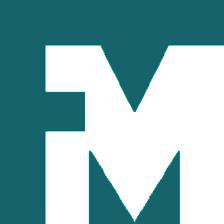
Building: Florida Museum of Natural History
Country: United States of America
Year built: 1891
Natural history museum in Florida, United States "Florida Museum" redirects here. For other uses, see List of museums in Florida . Florida Museum of Natural History Gainesville, Florida Established 1891 Location 3215 Hull Rd., Gainesville, Florida Coordinates 29°38′10″N 82°22′12″W / 29.63611°N 82.37000°W / 29.63611; -82.37000 Type Natural history Visitors 200,000 est. 2007 Director Dr. Douglas S. Jones. Public transit access Family Housing Stop Route 20 & 21, RTS Website Official website The Florida Museum of Natural History ( FLMNH ) is Florida 's official state-sponsored and chartered natural history museum . Its main facilities are located at 3215 Hull Road on the campus of the University of Florida in Gainesville . The main public exhibit facility, Powell Hall and the attached McGuire Center, is located in the Cultural Plaza, which it shares with the Samuel P. Harn Museum of Art and the Curtis M. Phillips Center for the Performing Arts . The main research facility and former public exhibits building, Dickinson Hall, is located on the east side of campus at the corner of Museum Road and Newell Drive. On April 18, 2012, the American Institute of Architects 's Florida chapter placed Dickinson Hall on its list of Florida Architecture: 100 Years. 100 Places as the Florida Museum of Natural History / Formerly Florida Museum of Natural Sciences. Powell Hall's permanent public exhibits focus on the flora, fauna, fossils, and historic peoples of the state of Florida. The museum does not charge for admission to most exhibits; the exceptions are the Butterfly Rainforest and certain traveling exhibits. The museum's collections were first used for teaching at Florida Agriculture College in Lake City in the 1800s, and were relocated to the campus of the University of Florida in 1906. The museum was chartered as the state's official natural history museum by the Florida Legislature in 1917. Formerly known as the Florida State Museum , the name was changed in 1988 to more accurately reflect the museum's mission and help avoid confusion with Florida State University , which is located in Tallahassee . Research The Florida Museum of Natural History received $8 million in annual research revenue in 2024. History Enabling legislation A waterfall in the Butterfly Rainforest The role of the Florida Museum of Natural History as the official natural history museum for Florida, according to Florida Statute §1004.56,  is "to make scientific investigations toward the sustained development of natural resources and a greater appreciation of human cultural heritage". Current facilities In the over 100 years of operation, the Florida Museum of Natural History has been housed in several buildings, from the Seagle Building in downtown Gainesville, to the three halls on campus and one off-site research facility. Dickinson Hall Dickinson Hall Dickinson Hall, opened in 1971, is located on Museum Road.  It currently houses over 25 million objects and artifacts in its collections, which include ichthyology , paleontology (both vertebrate and invertebrate), botany , paleobotany and palynology , herpetology , malacology , mammalogy , ornithology , environmental archaeology , historical archaeology , archeology of the Caribbean and Florida, and the ethnography of Latin and North Americas. It also houses a state-of-the-art Molecular Systematics and Evolutionary Genetics lab. Powell Hall Located in the University of Florida Cultural Plaza, Powell Hall was constructed in 1995. It serves, along with the connected McGuire Center, as the main exhibits and public programs facility. Powell Hall was partially funded from a gift of $3 million from two University of Florida alumni couples; Bob and Ann and Steve and Carol Powell of Fort Lauderdale, and with matching funds from the National Endowment for the Humanities and from the Florida state government. Randell Research Center Main article: Pineland Archeological District In 1996, the Randell family gave 53 acres (210,000 m 2 ) of a 240-acre (0.97 km 2 ), internationally significant Pineland Site Complex in Lee County to the University of Florida, which the museum now operates as the Randell Research Center. This research and education program is an extension of the museum's Southwest Florida Project and "Year of the Indian" archeology/education project. In 2008, the Randell Research Center completed a two-year program to plant more than 800 native trees to replace ones destroyed in the 2004 hurricanes Charley and Frances. McGuire Center for Lepidoptera and Biodiversity The outside of the McGuire Center for Biodiversity and Lepodoptra In 2000, William W. McGuire , then CEO of UnitedHealth Group , gave a $4.2 million gift to establish the William W. and Nadine M. McGuire Center for Lepidoptera and Biodiversity. This gift was one of the largest private gifts ever given to foster research on insects, and was matched from the State of Florida Alec Courtelis Facilities Enhancement Challenge Grant Program. The McGuires later gave another $3 million to fund final construction of the center. This new $12 million facility for Lepidoptera research and public exhibits opened in August 2004. The center houses a collection of more than 10 million butterfly and moth specimens, making it one of the largest collections of Lepidoptera in the world, rivaling that of the Natural History Museum in London . The collection includes extinct species. It started with around four million specimens, with space for significant further expansion. The collection brings together those from the Allyn Museum in Sarasota , other University of Florida collections, and the State of Florida 's Division of Plant Industry collections. A lab in the McGuire Center The McGuire Center for Lepidoptera and Biodiversity serves both research and public education functions. The center includes the living Butterfly Rainforest and exhibit space that features information about Lepidoptera and rain forests worldwide, as well as 39,000 square feet (3,600 m 2 ) of research laboratories and collection space. The research space includes laboratories focusing on molecular genetics , scanning electron microscopy , image analysis, conservation and captive propagation of endangered species, optical microscopy, and specimen preparation, as well as classrooms and offices for 12 faculty curators, collection managers, and other staff. Some of the research laboratories and collections can be viewed through glass panels at the back of the museum. Public exhibits Butterfly Rainforest A queen (left) and a monarch (right) in the Butterfly Rainforest. The Butterfly Rainforest is a display of live butterflies in a large, outdoor enclosed space attached to the museum. It is the main exhibit in the McGuire Center which is accessed from the main entrance of Powell Hall. At any given time, the exhibit contains over 50 species of butterfly and moth species, totaling some 1,000 individuals. The butterflies are brought from around the world as chrysalises and released into the exhibit after emerging as adults. There are live butterfly releases every weekday at 2 p.m. Florida Fossils: Evolution of Life & Land A collection of fossils in the Florida Fossil Hall. Located in Powell Hall, the $2.5 million, 5,000-square-foot (460 m 2 ) exhibit describes the history of the Florida Platform through five geologic time periods. The exhibition takes visitors on a walk through time beginning in the Eocene epoch, when Florida was underwater. Visitors travel through the Eocene , Oligocene , Miocene , Pliocene and Pleistocene epochs and see Florida's first land animals, evolving grasslands and savannahs and the land bridge between North and South America that formed about 3 million years ago. The exhibit ends with the arrival of the first humans in Florida near the end of the Pleistocene. Over 90 percent of the exhibit's 500 fossils are real, and many were found within 100 miles (160 km) of Gainesville. The entrance to the hall showcases six fossil shark jaws, ranging in height from 2–9 feet. The exhibition begins with five extinction events described in dioramas that lead visitors onto the Florida Platform at about 66 million years ago, also known as the Dawn of the Age of Mammals . Displays include a primitive-toothed whale in the Eocene, a pig-like, extinct mammal from the Oligocene, a Miocene rhinoceros being attacked by two saber-toothed, cat-like animals, a 15-foot (4.6 m)-tall sloth standing on its hind legs in the Pliocene area and a 500,000-year-old jaguar chasing a peccary from the Pleistocene epoch. The time periods also include artwork by paleoartists from around the world, including a 9-foot (2.7 m)-tall steel sculpture of an extinct Terror Bird, Titanis walleri . South Florida People & Environments This exhibit, is also in Powell Hall, the South Florida Hall consists of ten exhibit galleries that occupy a total of 6,050 square feet (562 m 2 ). The sequence of galleries is designed to give visitors a variety of experiences, including 3-D immersion environments and more focused learning centers. Visitors enter the exhibit through a re-created scene of a Calusa fishing village as it may have looked about 500 years ago. A young Calusa boy carries home a shark on his shoulder, and behind him lies the village and view toward the Gulf of Mexico . Just past the village are four large glass wall panels depicting southwest Florida Indian art and environments. These images suggest the richness and complexity of both the cultural and natural history of the region. Beyond the panels is an orientation area, large enough for docents and teachers to gather a small group and introduce the exhibit. Interpretive panels preview the content and themes of the hall, augmented by a collage mural of south Florida people and environments. Mangrove Boardwalk Gallery Visitors walk onto a wooden boardwalk into a full-scale re-creation of a southwest Florida mangrove forest and sea grass estuary. The boardwalk passes through mangrove trees, mudflats, and simulated water. Insect, bird, and water sounds combine with slow changes in lighting to capture the feeling of the environment. A huge 360-degree mural painting extends the view to distant barrier islands, bird rookeries, an upland area, and the heart of mangrove forests. Interpretive panels introduce the critical stories of the rich estuarine environment. Natural Habitats Center This gallery features exhibits about the environments of South Florida. Underwater Walk-through The giant estuary in the Southwest Florida Hall. This gallery features a 12-times life-size underwater scene to explore the tiny organisms that sustain the estuary. Large sculptures of plants, fish, and invertebrates surround the walkway, and shimmering underwater light adds a sense of reality to the scene. Fishing Heritage Gallery The Fishing Heritage Gallery tells the story of 6,000 years of fishing. This artifact-rich gallery highlights 6,000 years of fishing along Florida's Gulf coast . Displays focus on the fishing industry of the Calusa , their predecessors, and traditions that carried into the 20th century. We explore the significance of maritime adaptation as a basis for social and political complexity. Included are topics such as fish, nets, native and post-contact fishing techniques, watercraft, and waterworks. Visitors will learn about the remarkable engineering endeavors of the Calusa, who constructed large canals across southwest Florida; and the long-lived net-fishing tradition. Interactive multimedia stations illustrate topics such as net making and cordage manufacture, and a miniature diorama of a fishing village captures the essence of Calusa fishing. Artifacts include 1,000-year-old palm-fiber fishing nets, Calusa net-making tools, a wide range of shell tools, and an ancient wooden canoe paddle. Calusa Mound and Village The dominant feature of this gallery is a large picture window and view of an outdoor mound. Sculptures of a Calusa family stand on the mound next to a palm-thatched house, suggesting that the visitor is looking outside and into the past. Inside, interpretive panels discuss mounds and Calusa town plans. Next to the window, an interactive model shows a cutaway view of a mound and explains archaeologists' methods of interpreting the past. Calusa Leader's House The inside of the chief's hut in the Southwest Florida Hall. This gallery showcases the society of the Calusa through a dramatic re-created scene. Visitors enter a palm-thatched building and find themselves in a Calusa leader's house during a political ceremony. Subdued lights and sounds of singing add drama to a scene of six human sculptures, based on known individuals from historic Spanish documents. The setting is the Calusa capital town of Calos, about the year 1564. A distant chief is visiting the Calusa leader and his close associates. Interpretive panels explain topics such as Calusa politics, social organization, and spiritual beliefs. Artifacts from the museum's collections complement the stories and include shell, bone, and metal ornaments as well as objects traded to the Calusa from places as far away as Missouri . South Florida's Native American Legacy Gallery The Legacy Gallery presents some of the most rare and interesting objects in the South Florida collections. These include a 1,000-year-old hand-carved wooden panel with a painting of the near-extinct ivory-billed woodpecker , a wooden panel with a painted alligator , wooden figurines of animals and humans, ornaments made from precious metals, and numerous other carved wooden and bone objects. Interpretive panels discuss South Florida sites of special significance, including the remarkable "wet sites" that can yield detailed information when excavated with care and when recovered objects are appropriately treated. A multimedia interactive further explains the process of properly preserving and caring for wet-site materials. Today's South Florida Indian People This gallery is devoted to the Indian people who live in South Florida today: the Seminole and Miccosukee . Interpretive panels address their history and their living traditions. Display cases feature many of the interesting objects from the museum's collections, including patchwork clothing, woodwork, basketry, silverwork, and artifacts from early Seminole sites. Northwest Florida: Waterways & Wildlife This area is designed so that visitors move through different habitats as if they were traveling westward in the Florida panhandle. First there is hammock forest with a highly detailed, 25-foot (7.6 m)-high wrap-around mural featuring 50 different plants and animals located from high in the trees to under logs on the forest floor. The cave is a continuing exhibit from Dickinson Hall, and shows the inside of a northwest Florida cave, modeled after one found in Marianna Caverns State Park. There is information about minerals, hydrology , cave life and the fossils found in the cave's limestone layers. The pitcher plant bog exhibit was modeled after bog communities around Eglin Air Force Base . Seepage bogs are characterized by saturated, highly acidic, sandy soil and are dominated by low growing plant species, such as grasses and carnivorous plants. A related exhibit with a change in scale shows larger-than-life pitcher plants . The river scene represents 700 years ago on the banks of the Apalachicola River , with a 360-degree wraparound forest mural. There is also a Native American trading scene from c. 1300 AD showing an exchange between peoples of the Fort Walton culture and the Etowah . Northwest Florida rivers are filled with fossilized remains of now-extinct vertebrate animal species, and examples of these are featured in this exhibit along with many archaeological and ethnographic artifacts from the museum's collections. The tidal march exhibit explains why the tidal marsh is an important ecosystem and what the specialized adaptations are that needed to survive there, as the changing tides constantly alter water and salinity levels. A coastal diorama depicts dune habitats from the barrier islands from Panama City to Pensacola , and shows an osprey in flight, bird nests from the museum's collections, a cross-section of a sea turtle nest and coastal water sounds. The final exhibit in this section is a floor-to-ceiling curved lagoon case, depicting how different sessile intertidal species stratify their habitats in the tidal zone. Jars with preserved specimens from the Ichthyology collection demonstrate the diversity of bony fishes from this habitat. Florida Wildflower and Butterfly Garden This garden is located next to the west side of the McGuire Center. The Florida Wildflower Council appropriated funds from the Florida wildflower license tag revenue in order to fund this garden, the accompanying brochure, and a wildflower and butterfly display in the Florida Museum of Natural History. The display shows the life cycles of four butterflies, and depicts how the plants they use change in appearance over the four seasons. Changing Gallery Sue visited in 2002. The Changing Gallery is a 5,000 sq ft (460 m 2 ) hall, also located in Powell Hall, which has hosted the Megalodon Exhibit, Hatching the Past, Chocolate, Tibet Exhibit and Sue the Tyrannosaurus rex and Inside Africa, both from the Field Museum in Chicago, Il. As of February 2019 [update] exhibits include Permian Monsters: Life Before the Dinosaurs and Whale People: Protectors of the Sea. From October 7, 2023 to April 21, 2024 the Changing Gallery hosted Antarctic Dinosaurs , also from the Field Museum. Research collections With the exception of the Lepidoptera collection, located in the McGuire Center, almost all other research collections are located in Dickinson Hall. Lepidoptera This collection, unlike the rest of the museum's collections, is housed at the McGuire Center.  This department is relatively new when compared to the other collections and departments although their research is quite extensive. Mammalogy West Indian manatee Since 1992, the mammalogy collection at Dickinson Hall has undergone rapid growth and expansion. Between 1979 and 2007, the collection has doubled, increasing from 14,000 to over 30,000 specimens. Since 2002, the Florida Museum has acquired the University of Miami's cetacean collection and the U.S. Fish and Wildlife Service's manatee collection. The mammalogy collection has roughly 30,618 cataloged specimens and approximately 1,000 non-cataloged specimens. It consists primarily of skins and skulls, although entire skeletons have been prepared from all specimens acquired since 1992. There are 205 large tanned skins and 4,500, roughly 16% of the collection, has been preserved in fluid.  The collection is preponderated by small mammals, primarily rodents and bats, from the southeastern US, the Caribbean, Latin America, South-America and  2,600 specimens from Pakistan. An important component of the mammalogy collection is the marine mammal collection, consisting of 310 manatee, dolphin and over five hundred whales.   The large size of the collection is  the result of a long-term cooperative effort with the U.S. National Biological Service 's Sirenia research project, Marine Mammal  Stranding Network, researchers David and Melba Caldwell, and Marineland of Florida . Other major collections that have been acquired and/or cataloged over the past 15 years include: Cross Florida Barge Canal collection (Florida Game & Fresh Water Fish Commission - 1,800 small mammals) Bowen collection of beach mice, Peromyscus polionotus (Bowen 1968) - 3,400 James Layne collection of small mammals from Archbold Biological Station (2,100). Involvement with the Florida Panther Recovery Program has resulted in the only significant collection of this endangered subspecies in the entire United States with fewer than 50 individuals. Average growth rate of the collection between 1989 and 1994 is 640 specimens per year, and 800 specimens per year for the previous 5 years; this is double the growth recorded for 1972-1979 of 290 specimens per year as reported in the survey of North American collections of recent mammals. Orphaned or donated collections account for approximately 60% of reported growth. The mammal collection is primarily a research collection, but experiences a broad range of uses beyond this primary function. It is used as a teaching collection for undergraduate and graduate students; reference collection for law enforcement as a forensic identification of endangered species; as a reference collection for carnivore feeding studies i.e. owl pellet and scat analysis;  a comparative material for students and faculty of zoo archeology and vertebrate paleontology (post-cranial skeletal collection).  As part of a large university, the uses of the collection are diverse including applications in biomedical studies, wildlife dentistry, and even studies of environmental contaminants. As the concern for Florida's environment increases, so does the monitoring of habitats and species by state and federal biologists, resulting in an increased interest in the historical and recent distributions of mammals in Florida by a variety of state and federal agencies. Ichthyology The Florida Museum of Natural History ichthyological collection was ranked as the tenth most important fish specimen resource in the North America and the second highest by the ranking National Center by the American Society of Ichthyologists and Herpetologists. Since that survey was completed, the 65,000 lot University of Miami collection was transferred and is currently being integrated into complete collection. The collection itself contains more than 197,000 cataloged lots of which there are 2.15 million specimens, representing more than 7,000 species. In addition, there is an unsorted backlog of about 25,000 lots, about 250,000 specimens. Most of the uncatalogued and backlog material was acquired through transfer of the important collections previously housed at the National Marine Fisheries Service biological laboratories in Miami , Pascagoula, MS , and the University of Miami . The collection currently contains primary and secondary types of more than 325 taxa of freshwater and marine fishes. The osteological collection comprises 2,500 lots of disarticulated skeletons representing over 320 species. Skeletal holdings emphasize the southeastern United States, Caribbean , Central American and northwestern South American ichthyofaunas . Representative specimens of over 200 species have been cleared and stained. A radiograph collection and the original field notes of numerous individuals and organizations, including station sheets for virtually all U.S. Fish and Wildlife Service / National Marine Fisheries Service and University of Miami research vessels, are maintained. The principal strengths of the fish collection are, in approximate order of importance, its holdings of (1) western and eastern Atlantic shelf and deep water marine fishes, (2) western Atlantic reef fishes, (3) North American freshwater fishes, especially from the southeastern United States, and (4) freshwater fishes from certain parts of Central America , South America and the West Indies . Of the above, categories (1), and (2) are nearly equal in importance. Most of the material acquired from the National Marine Fisheries Service Tropical Atlantic Biological (TABL) collection consists of western Atlantic fishes from nearshore shallows to moderate depths, with the families Argentinidae , Atherinidae , Balistidae , Batrachoididae , Belonidae , Bothidae , Branchiostomatidae , Caproidae , Carangidae , Clupeidae , Congridae , Cynoglossidae , Dasyatidae , Engraulididae , Exocoetidae , Fundulidae , Gadidae , Gerreidae , Haemulidae , Hemiramphidae , Lutjanidae , Macrouridae , Monacanthidae , Mugilidae , Ogcocephalidae , Ophichthidae , Ophidiidae , Paralichthyidae , Peristediidae , Priacanthidae , Rajidae , Sciaenidae , Scombridae , Serranidae , Scorpaenidae , Scyliorhinidae , Soleidae , Sparidae , Sphyraenidae , Stromateidae , Squalidae , Syngnathidae , Synodontidae , Tetraodontidae , and Triglidae most common. These collections have been substantially augmented by the field activities of museum personnel and donations made over the last 20 years. Eastern Atlantic collections from the Gulf of Guinea are available in some abundance. The western Atlantic collections acquired from the National Marine Fisheries Service Pascagoula laboratory and University of Miami are generally from greater depths and represent some of the museum's most valuable resources. Deepwater anguilliform , salmoniform , stomiiform , aulopiform , myctophiform , and ophidiiform families are particularly well represented. For certain families, i.e. Searsiidae , Alepocephalidae , these collections may be among the best North American holdings from the western Atlantic region. The holdings of western Atlantic reef fishes are among the most important in existence, with the following geographic areas most heavily collected: Florida, the Bahamas , Isla de Providencia , the Cayman Islands , the Virgin Islands and the Lesser Antilles . Smaller numbers of reef fish collections exist from Puerto Rico , Jamaica , Sombrero Island , other Lesser Antilles islands, continental islands off northern South America, Brazil , and Ascension Island . There are a substantial number of reef fishes from off the Carolinas. Major reef groups represented include the Acanthuridae , Antennariidae , Apogonidae , Blenniidae , Chaenopsidae , Chaetodontidae , Clinidae , Dactyloscopidae , Gobiesocidae , Gobiidae , Grammistidae , Haemulidae , Holocentridae , Kyphosidae , Labridae , Lutjanidae , Mullidae , Muraenidae , Ostraciidae , Opistognathidae , Pomacanthidae , Pomacentridae , Scaridae , Serranidae , and Tripterygiidae . Eastern Pacific reef collections are present from the Pearl Islands south to Ecuador. Also available are a fair number of Indo-Pacific reef fishes acquired by staff collecting and by donations received from the Bishop Museum and the National Museum of Natural History . Over 200 shore and estuarine collections have been made from the Caribbean coasts of Costa Rica and Panama. The museum's worldwide holdings of elasmobranchs, particularly squaloid sharks, have grown rapidly in the last 15 years and are an important international resource. Other elasmobranch groups prominently represented include Carcharhinidae , Dasyatidae , Gymnuridae , Myliobatidae , Rajidae , Rhinobatidae , Scyliorhinidae , Sphyrnidae , Squatinidae , Torpedinidae and Triakidae . Holdings of freshwater fishes are greatest from the southeastern United States, particularly Florida. In addition, an effort has been made to obtain as complete a taxonomic and geographic coverage of freshwater species as possible from throughout North America. As a result, over 90 percent of the freshwater fish species from the United States and Canada are represented in the collection. Best represented are members of the Catostomidae , Centrarchidae , Cyprinidae , Elassomatidae , Fundulidae , Ictaluridae , Lepisosteidae , Percidae , Petromyzontidae and Poeciliidae . Freshwater fishes from Bolivia, Venezuela, Colombia, Hispaniola, Guatemala, Panama and Costa Rica are currently represented in moderate to large numbers in the collection. The Florida Museum of Natural History's Hispaniolan holdings are unsurpassed and the Venezuelan holdings are growing continuously. A wide spectrum of characoid, gymnotoid and siluroid families, cichlids, and poeciliids are especially well represented Malacology The shell of the tiger top snail, Calliostoma tigris , from New Zealand. The mollusk collection was initiated through the efforts of T. van Hyning, the first director of the museum, and was small and composed mostly of local taxa until 1965.  In 1973, the mollusk collection consisted of 22,174 cataloged lots and ranked 19th in the US. The collection has grown rapidly since, through numerous field surveys and acquisition of relinquished collections. Since 2000, Malacology has also hosted a growing collection of non-molluscan marine invertebrates. About 100,000 species of mollusks are known, and the collection holds over 30,000 species among 400,000 lots of specimens. Over 300,000 lots are now databased and accessible online. The collection is among the five largest in the US, and one of the most rapidly growing. It is second largest mollusk collection in the world in online accessibility. The collection is especially strong in regional taxa. Malacology has one of the largest collections of terrestrial and freshwater mollusks from the southeastern US. Overall marine mollusks comprise 38% of cataloged holdings; freshwater species make up 18% and terrestrial taxa 44%. Gastropods comprise 83%, bivalves 16%, while all other mollusk classes combined <1% of the collection. Three quarters of the collection is from the Western Hemisphere, while 18% is from tropical Australasia and surrounding Pacific and Indian Ocean islands. The mollusk collection has unique strengths in land, freshwater and marine mollusks. The museum has the largest land snail collection in the world from Hispaniola, Mexico-Central America, Pakistan and Thailand , and also has especially large holdings from the southeastern United States, West Indies , Andean South America , Madagascar , Southeast Asia , and Oceania . Freshwater mollusk collections are strong for the southeastern United States, Mexico , Central America, Andean South America, and the Philippines. Large subtropical and tropical West Atlantic and Indo-West Pacific holdings characterize the marine collection, and tropical marine collections are undergoing rapid growth. These strengths reflect a former regional focus of the museum and research focus of the curators: on terrestrial and freshwater mollusks of Middle America and Southeast Asia, and on tropical marine mollusks, respectively. Botany and the Florida Herbarium Everglades National Park in Southern Florida The botany collection is an excellent representation of the vascular flora of Florida and the southeastern United States coastal plain, including abundant material from the 19th century. The bryophyte and lichen collections encompass Florida and tropical areas, especially Costa Rica, Venezuela and Brazil. The Fungal Herbarium is exhibits Florida fungi, especially agarics and polypores, and the wood collection is worldwide with a tropical emphasis. The addition of a preeminent brings the total museum botanical collection holdings to around one-half of a million specimens. Noteworthy additions include the A. A. Cuthbert Herbarium of approximately 5000 specimens, the plant holdings of the Florida State Museum (4711 specimens, including the Herbarium of S. C. Hood), several thousand more S. C. Hood collections, 15770 specimens of lichens, liverworts and mosses collected by Severin Rapp, wood blocks and vouchers of American wood and economic trees from the New York State School of Forestry, George E. Ritchey specimens from the U. S. Plant Introduction Garden, Edward and Robert P. St. John Florida ferns, innumerable West and Arnold collections and those received through inter-institutional exchange. The herbarium also benefited from the prominent studies of H. Harold Hume (Zephyranthes, Ilex, and Camellia) and William A. Murrill (Crataegus and fungi) and in 1989 Angus K. Gholson, Jr. donated his entire herbarium (15,000 specimens), library and related equipment and supplies. This is an excellent collection especially rich in its representation of the flora of the Florida Panhandle. Herpetology American alligator With approximately 202,000 specimens, the herpetology collection is estimated to be the 9th largest in the US. Its skeletal collection, with more than 11,000 disarticulated skeletons and a small number of cleared and stained specimens, is 5th largest. An average of 3,800 specimens a year are catalogued. The collection contains 60 holotypes and 919 paratypes representing 176 taxa. Additional taxa are in the process of being described. Though worldwide in scope, the collection contains approximately 2,300 species from the Neotropics , 600 from Asia, 390 from the Nearctic, 350 from Africa, 275 from the Palearctic, and 220 from Australia/Oceania. Large holdings of land tortoises and varanid lizards resulted from Walter Auffenberg 's research, and his work on the Herpetology of Pakistan produced the world's largest Pakistan collection. Large numbers of sea turtles came from Archie Carr and his students. Wayne King's surveys of Bolivia, Paraguay, Brazil, Honduras, Nicaragua, and Guyana, assembled the largest collection of Latin American crocodilians. Sizable collections of Kinosternid turtles were donated by John Iverson, softshells by Peter Meylan, and Panama amphibians and reptiles by the late Howard W. Campbell. Samuel R. Telford, Jr., provided extensive collections from Japan, Burma, Panama, Venezuela, Tanzania, and Pakistan, and smaller numbers from Zaire, Thailand and the Philippines. Recorded vocalizations of 46 species of amphibians and 20 species of reptiles are catalogued in the museum's Bioacoustic Archives. Ornithology The Florida scrub jay is found only in Florida. The recent bird skeleton collection of 24,500 specimens, representing about 3,000 species, is approximately fifth largest in the world in number of specimens and species. In 1992, the museum received the recent bird skeleton collection assembled by Prof. Pierce Brodkorb of the University of Florida 's Department of Zoology .  The skeleton collection has grown by 140% since 2002. It contains specimens from 47 U.S. states and 103 countries. The largest collections by state: Florida 11,169 California 638 Maine 227 Massachusetts 218 Georgia 213 Alaska 201 New York 154 Texas 142 Arizona 140 Virginia 124 The top ten countries are: US 13,282 Mexico 745 Netherlands 397 Costa Rica 320 Kenya 312 Panama 252 Zimbabwe 217 Suriname 213 Canada 198 Australia 124 Taxonomically the collection ranges across the class Aves, representing 23 orders, 128 families, and 950 genera. The bird skin collection contains approximately 20,500 specimens representing at least 2,300 species. These are mostly study skins, but in recent years the division has prepared a large proportion of new specimens as flat skins or spread wings with associated skeletons. In 1992, the division also received a collection of approximately 3,000 skins. The skin collection has grown by 23% in the last five years. Also wide-ranging taxonomically, it represents 27 orders, 129 families, and 850 genera. Rarities include skins of ivory-billed woodpeckers and extinct dusky seaside sparrows , passenger pigeons , and Carolina parakeets . The egg collection, consisting of 10,400 sets representing 733 species, is 11th largest in North America in number of sets and 15th largest in number of species. It represents approximately 90% of the species and subspecies of North American birds. The egg collection has grown by 1% in the last five years. It is cataloged in a card file that includes original collectors' data slips or page references to the collector's field notes. Especially well represented are sets from New England and Florida. The collection is rich in sets of raptor eggs, including bald eagles , ospreys , broad-winged hawks , red-shouldered hawks , crested caracaras , American kestrels , the Florida races of seaside sparrows and clapper rails . Rarities include sets of passenger pigeon, Carolina parakeet, and Bachman's warbler eggs. The bird sound collection, in the museum Bioacoustic Archives, with 20,500 cataloged recordings representing about 3,000 species, is the fourth largest in the world in number of species. In the Western Hemisphere it is the second largest in number of species and third largest in number of recordings. The sound collection is completely cataloged in an electronic database, and the sound recordings themselves were digitized over a five-year period beginning in 2009 with help from $446,000 National Science Foundation grant. The sound recordings are available online. Geographical strengths include North America, especially Florida, and the Neotropics, with smaller but notable numbers of recordings from Africa, Australia, and Southeast Asia. Some taxonomic groups especially well represented are tinamous , trogons , woodpeckers , antbirds , New World flycatchers, wrens , New World wood warblers, and corvids . Vertebrate Paleontology A Columbian mammoth in the Main Gallery of the Florida Museum of Natural History. The FLMNH vertebrate fossil collections feature rich samples of all vertebrate classes, mainly from the Cenozoic Era. Included are about 400,000 specimens. Holotypes number about 200 specimens. The FLMNH vertebrate fossil collections also include the former Florida Geological Survey Collection and the UF Department of Zoology Fossil Bird Collection. Each of these collections is maintained in a separate catalog, under the acronyms UF/FGS and UF/PB, respectively. The FLMNH collections provide the most complete basis available for study of Cenozoic vertebrate paleontology in the southeastern United States and the Caribbean Basin. History of the Vertebrate Paleontology Collections University of Florida (UF) Collection The UF collection currently contains about 385,000 specimens assigned to over 234,000 unique catalogue numbers and over 150 holotypes. The UF collection has experienced rapid, sometimes explosive, growth since the 1950s and now ranks in the top five nationally in terms of total catalogued specimens. Consistent with our museum's mission as the official repository for Florida's natural history specimens, about 90 percent of this collection comes from about 1,000 separate localities throughout Florida. A particular strength of the UF collection is the extraordinary array of land-animals from the past 25 million years in Florida, forming the best record documenting the evolution of ancient vertebrate life in eastern North America over this interval. Other major strengths of the UF collection include extensive holdings from Haiti, the Dominican Republic, the Cayman Islands, Jamaica, and other Caribbean islands, fossils from Central and South America (especially Bolivia, Honduras, and Panama), and specimens from the late Eocene to Oligocene "Badlands" of western Nebraska. On-going field work begun by our new curator Jonathan Bloch in 2004 will over time produce a significant collection of Paleocene and early Eocene vertebrates from basins in Wyoming and Montana. A giant ground sloth skeleton from the Florida Fossil Hall. Prior to 1953, the UF collection consisted of only a few hundred specimens, mostly acquired through public donation, and of little scientific value. Beginning in 1953, serious fossil prospecting began at the University of Florida, initially led by Robert S. Bader and Walter A. Auffenberg, both then members of the Department of Biology. Clayton Ray became the museum's first curator of vertebrate paleontology in 1959. He left in 1963 to take a position at the Smithsonian. Recognizing the importance of vertebrate paleontology in Florida, in 1964 museum director J. C. Dickinson hired two vertebrate paleontology curators, S. David Webb and Thomas H. Patton. Together they quickly moved the museum's research program to the forefront of the field, symbolized by their hosting in Gainesville the prestigious annual meeting of the Society of Vertebrate Paleontology in the fall of 1964, the first time this meeting had been held in the Southeastern United States. Patton left in the mid-1970s to pursue a career in the legal profession, and was replaced in 1977 by Bruce J. MacFadden. Webb retired in 2003, and Jonathan I. Bloch was hired to fill the vacant curator position. Since 1964 the FLMNH VP curators have mentored many dozens of graduate students, produced numerous books, monographs, and research papers, and directed field operations in Florida, the Caribbean, Central and South America, and the western U.S. Another important feat was the creation of the Florida Paleontological Society and the forming of a strong bond between the professional paleontologists at the museum and the amateur fossil collectors throughout the state of Florida. Although technically curators in other museum divisions, Walter Auffenberg (Herpetology) and Charles A. Woods (Mammalogy) both had research interests that included paleontology and helped build the collection. In addition to the curators, other full-time staff at the FLMNH have made significant contributions to the UF collections. The first fossil preparator was Howard H. Converse, who worked at the museum from the late 1960s through the mid-1980s. He was followed by Russell McCarty, who retired in 2006. Jason Bourque is the current vertebrate paleontology preparator and studies fossil and living turtles. Gary S. Morgan was collections manager from 1981 through 1993, and oversaw the curation of massive numbers of specimens from the Love Bone Bed, Thomas Farm, Leisey Shell Pit, Bone Valley, Haiti, and elsewhere. He was replaced by Marc Frank (1994–1998) and Richard C. Hulbert (2000–present). Florida Geological Survey Collection The Florida Geological Survey fossil vertebrate collection (FGS) was started during the 1910s and was originally housed in Tallahassee. Under the direction of E. H. Sellards, Herman Gunter, and S. J. Olsen, the FGS collection was the primary source of fossil vertebrate descriptions from Florida until the early 1960s. World-renowned paleontologists such as George G. Simpson, Edwin H. Colbert, and Henry F. Osborn wrote scientific papers about specimens in the FGS collection in addition to Sellards and Olsen. In 1976 the entire FGS fossil vertebrate collection was transferred to the Florida Museum of Natural History with support from a National Science Foundation grant. The UF/FGS collection is composed of about 22,000 specimens assigned to about 10,000 catalogue numbers, and almost all of them were collected in Florida. The majority of specimens in the UF/FGS collection are mammals, followed by reptiles, birds, and a relatively small number of amphibians and fish. Although there are some sites that are unique to the UF/FGS collection, many of the sites overlap with holdings in the main UF and UF/PB collections. The major strengths of the UF/FGS collection are historically important samples from the early Miocene Thomas Farm locality, the middle Miocene and early Pliocene deposits of the Bone Valley Region, Polk County, and from the late Pleistocene Vero locality, Indian River County. Pierce Brodkorb Collection The Pierce Brodkorb Collection (UF/PB) was amassed by Professor Brodkorb of the University of Florida over his career as one of the world's foremost experts on fossil birds. His heirs donated his extensive collections of modern bird skeletons and fossil birds to the Florida Museum of Natural History in 1992. The modern skeletons are housed by the museum's Ornithology collection. Brodkorb's fossil bird collection was curated and computer cataloged with support from the National Science Foundation. The UF/PB collection is composed of about 8,500 cataloged specimens and includes 42 holotypes. About 85 per cent of the UF/PB specimens were collected in Florida, and range in age from early Miocene to latest Pleistocene. Other large holdings are Pleistocene birds from Bermuda and the Bahamas. Archaeology Environmental Archaeology The Environmental Archaeology Program (EAP) of the Florida Museum was established by Dr. Elizabeth Wing in the early 1960s (as the Zooarchaeology collection) and was curated by her until her retirement in 2001. The EAP collections include archaeological animal, plant, and soil materials that represent 14,000 years of human-environmental relationships in the early circum-Caribbean Americas (including the SE USA, Central America, the Caribbean, and northern South America). The collections are strongest in zoological specimens (modern comparative and zooarchaeological), but since the 1990s have grown to include significant holdings of both archaeobotanical/botanical and archaeopedological materials. Environmental archaeology, a subdiscipline of anthropology, reconstructs the long relationship between people and environments using biotic (animal and plant) and abiotic (geological) remains from archaeological sites. The EAP researchers focus on integrated analyses that explore every aspect of that relationship, from the environmental conditions during human occupation, to human use of and impact on natural resources, to human perceptions and symbolic interpretations of aspects of the plants, animals, and landscapes of their environments. Caribbean Archaeology Arowak woman ( John Gabriel Stedman ) The Caribbean Archeology Program Collection was founded in 1960 by Dr. Ripley P. Bullen. The program is based around one of the largest systematic collections of pre-Columbian artifacts in North America. What the collection lacks in size is compensated for by its diversity. The collection contains systematic collections from sites on the islands of Antigua , Aruba , Bahamas , Barbados , Curaçao , Dominican Republic , Grenada , Guadeloupe , Guyana , Haiti , Jamaica , Marie-Galante , Martinique , Puerto Rico , St. Lucia , St. Martin , St. Vincent and the Grenadines , Suriname , Tobago , Trinidad , Turks and Caicos , U.S. Virgin Islands , and Venezuela , each collection has accompanying documentation. The "Bullen" collection was recently re-inventoried and reorganized. During this reorganization, type collections; composed of all the artifacts illustrated in Bullen's publications, were also created. These collection catalogs, which are based on the tables published in the Bullens' reports, are available for all of the islands and sites represented in the collection. Presently a map of the West Indies and a list of the islands and the sites represented in the collection are available to the public. The collection includes artifacts recovered during excavations directed by Dr. Charles A. Hoffman, Jr. on the islands of Antigua and St. Kitts, a study collection derived from the excavations directed by Dr. Kathleen A. Deagan from the sites of En Bas Saline and Puerto Réal, Haiti, a collection of important artifacts donated  by Mr. Leon Wilder that were surface collected from sites in Grenada and a number of artifacts recovered from sites in Jamaica and Grenada that were recently donated by Mr. Geoffrey Senior. Survey and excavation projects are an integral part of the Caribbean Archeology Program. Since 1987, research teams from the museum have undertaken surveys and excavations in Antigua, the Bahamas, Grand Cayman, Grenada, Haiti, Jamaica, and the Turks and Caicos Islands. Ceramic Technology Laboratory The Ceramic Technology Laboratory was established in 1977 under the direction of Dr. Prudence Rice, then UF professor of anthropology. Pottery analysis plays an integral role in archaeological research at the museum as it constitutes the predominant material remaining at most archaeological sites investigated by museum curators. In addition pottery constitutes a very significant proportion of the Anthropology collections. The Ceramic Technology Laboratory is equipped for basic paste characterization studies: binocular microscope for gross identification of temper or paste constituents; a petrographic microscope for precise mineral identification in thin section; an electric furnace used for refiring experiments and for comparative investigation of clay samples collected from the vicinity of archaeological sites. Analysis of physical and mineralogical properties of the pottery are undertaken to provide precise data to address research questions regarding chronology, provenience or manufacturing origins, processes of production, culture change, and the development of social and economic complexity in prehistoric Florida, the Southeastern US, and the Caribbean Basin. The department is committed to the continuance of this research program as the capacity for in-house specialized analysis of pottery enhances the competitiveness for research grants. The Ceramic Technology Laboratory houses an extensive pottery type collection of prehistoric and historic period aboriginal pottery from Florida and the Southeastern U.S. The Florida materials represent type specimens assembled by Ripley Bullen, John Goggin , and Gordon Willey, pioneers of Florida archeology. The type collections serve as a primary comparative resource for museum scientists, graduate students, and visiting researchers. The Ceramic Technology Laboratory also curates fragments of pottery samples used in paste characterization studies. Florida Archaeology Bernard Picart copper plate engraving of Florida Indians, c. 1721 "Cérémonies et Coutumes Religieuses de tous les Peuples du Monde" The Florida Archeology Collection includes artifacts spanning 12,000 years of human history in the Southeast. While the focus of this collection is on Florida, some materials from Georgia and other localities are included. These items are curated as a tangible record of the people who have made Florida their home. The Florida Archeology Collections come from Central and North Florida and the Panhandle regions. All counties including and north of Sarasota, De Soto, Hardee, Polk, Osceola, and Indian River counties are included in this collection. Exceptions to this rule are sites situated within Colonial St. Augustine and historical sites with no pre-Columbian material present, collections from these locales are included in the Historical Archaeology Collections. Counties to the south are part of the South Florida Archeology Collections. Information concerning policies associated with our collections are found below. The Excavated Collections include all archaeological materials that have been excavated using systematic recovery techniques. While recovery techniques vary depending on the project, site, and supervising archaeologist, all of these collections have associated provenience data. Documentation such as field notes, maps, and photographs are often available with the collection. Below is a select list of sites in the Florida Archeology Collections. Abraham's Old Town Abraham's Old Town or Pilaklikaha is a multicomponent site in Sumter County . The site includes a ceramic period occupation (Pasco and Sand-Tempered Plain) and possibly a preceramic component. The site's significance is its identification as Pilaklikaha, a town inhabited by Black Seminoles during the early 19th century. The collection includes lithics, ceramics (both European and Seminole), glass beads, trade pipe fragments, bottle glass, brick, cut nails and other metal fragments recovered during excavations from 1998 to 2001. Aucilla River Prehistory Project The collection contains prehistoric lithic, bone and mammoth ivory tools, ceramics, historic materials, plant remains, and Pleistocene and Holocene fossils from assorted sites along the Aucilla River. Notable items in this collection include the fossilized bones of Pleistocene animals exhibiting butcher and cut marks, numerous stone Paleoindian projectile points, and carved ivory shafts. Bolen Bluff Bolen Bluff is a multicomponent site located south of Paynes Prairie . The site was excavated by Ripley Bullen in 1949. Large portions of the site were destroyed and used for fill during highway construction. The collections include numerous stone points and tools including: Suwannee, Bolen, Arredondo, and Pinellas points, as well as: stone adzes, hoes, drills, and scrapers. Pottery types span the entire range of ceramic periods in the area: Orange, Transitional, Deptford, Weeden Island, St. Johns, and Alachua. de Soto Survey The de Soto archaeological survey project was conducted from 1986–1991 to locate and identify early Spanish-Indian contact period sites in north Florida. The six surveys identified or revisited over 750 archaeological sites in 15 counties (Alachua, Baker, Bradford, Citrus, Clay, Columbia, Gilchrist, Lafayette, Madison, Marion, Putnam, Sumter, Suwannee, and Union). Some of the major sites identified and excavated were: the location of the Spanish mission at Fig Springs, the Spanish mission of Santa Fe and the Indian Pond site. McKeithen Site The McKeithen Site is a Weeden Island (AD 200–900) site in Columbia County excavated during the late 1970s. The site is composed of a village area and three mounds. The collections from the site include an excellent variety of Weeden Island ceramics, including numerous whole or almost whole vessels from different areas of the site. The collections also include a variety of stone points and tools, grinding stones, mica, and some faunal and floral remains. Richardson Site The Richardson Site is a Potano Indian village near Orange Lake that dates from the late pre-Columbian and early Spanish mission period. The site provides us with valuable information on Potano houses and early Spanish missionization. Collections include a large collection of Alachua pottery, lithics, glass beads, wrought nails, and faunal material. It may be the site of the town of Potano visited by the Hernando de Soto expedition, and of the early 17th century mission of San Buenaventura de Potano . Spanish Mission collections The collections from Spanish mission sites are an important part of the Florida archaeological collections. The Florida Archeology curates large collections from 11 mission sites: Baptizing Spring, Fox Pond, Santa Fe, Fig Springs, Indian Pond, Scott Miller, San Juan, Beatty, Blue Bead and Baldree and the sites on Amelia Island . There are also numerous other Spanish mission period sites associated with missions or haciendas, including: Moon Lake, Richardson, Zetrouer, Carlisle, and Peacock Lake. Tatham Mound Tatham Mound is a Safety Harbor culture mound located near the Withlacoochee River in Citrus County. The site was also in use at the time of the Soto entrada as evidenced by numerous Spanish artifacts dating to mid-16th century. The collections include Safety Harbor ceramic vessels, Pinellas points and other lithic tools, and many shell artifacts: gorget, celt, dippers, and beads. Spanish artifacts include: metal beads and pendants, Nueva Cadiz and other glass beads, and metal artifacts including chisels, spikes, and armor fragments. Donated private collections Private collections donated by individuals and families represent an important aspect of the Florida Archeology collections. These collections include provenanced artifacts from all over Florida and a limited amount of material from other areas of North America. Many of these collections are from well-known sites and are valuable sources of exhibit quality artifacts and research collections. These collections range in size from small surface collections from single sites to collections that cover large portions of the state and include thousands of artifacts. A representative sample of donated private collections curated at the museum includes the following collections organized by family name. Becker Burkhardt Haufler Hendrix McMullen (Osceola, Polk, Volusia Counties) Means Ohmes Pearsall Simpson McDonald (Brevard County) Bullen Projectile Point Typology Collection The Ripley Bullen Projectile Point Type Collection is the original assortment of artifacts archeologist Ripley P. Bullen used to create the first formal point typology for Florida in 1967. Bullen's typology was revised in 1975 and published as A Guide to the Identification of Florida Projectile Points. This collection is curated as an original reference collection for visiting researchers and the general public. Osteological collections Human osteological collections curated at the Florida Museum of Natural History include skeletal remains from pre-Columbian and historic archaeological sites across Florida, Georgia, and several localities in the Caribbean. These collections are maintained for research and teaching purposes. Access to these collections is limited to the academic community and professionals in the private sector involved in scholarly research. Historical archaeology The historical archaeology collections of the Florida Museum of Natural History consists of more than 2 million excavated specimens from more than 100 sites throughout Florida and Latin America. They include the largest known systematic collection of Spanish colonial archaeological specimens in the country, representing sites of domestic, military, religious and commercial sites dating from 1492 through the 19th century. The collection also incorporates archaeological specimens from a variety of non-Spanish 18th- and 19th-century sites, including homesteads, plantations, trading posts, forts and towns. In addition to systematic collections resulting form excavation, the Historical Archeology Department also maintains extensive collections of type specimens, comparative specimens and published specimens for historical archeology. The materials span the period of 1493–1900, and are used extensively as a reference collection, a comparative collection and a teaching collection. The St. Augustine Collections The materials from St. Augustine, Florida (1565–present) were generated by systematic archaeological excavations from a forty-year period (1959–1999) on 33 Spanish colonial, British colonial, African American, American Indian and post-colonial sites in St. Augustine, Florida. They include more than 1 million items of glass, metals, stone, shell and bone. They are curated jointly by the University of Florida, the Florida Division of Historical Resources and the City of St. Augustine at the museum. The Latin American Collections Some of the earliest historical archaeology collections in the region are found in our collection. John Goggin's ambitious program of historical archeology during the 1940s and 1950s generated a large collection of materials from sites throughout the Caribbean and Central America. His collaborations with such researchers as Emile Boyrie of the Dominican Republic, José Cruxent of Venezuela and Irving Rouse of Yale additionally resulted in the exchange of smaller comparative collections from throughout the region. Excavations in Haiti conducted by Charles Fairbanks and Kathleen Deagan between 1979 and 1988 also generated two large Historic-era collections that are being curated at the Florida Museum of Natural History on behalf of the Haitian government. The Historical Florida Collections In addition to the collections from St. Augustine and Latin America, the Historical Archeology collections also include materials excavated from a variety of towns, missions, plantations and forts in Florida and the southeastern United States. Footnotes